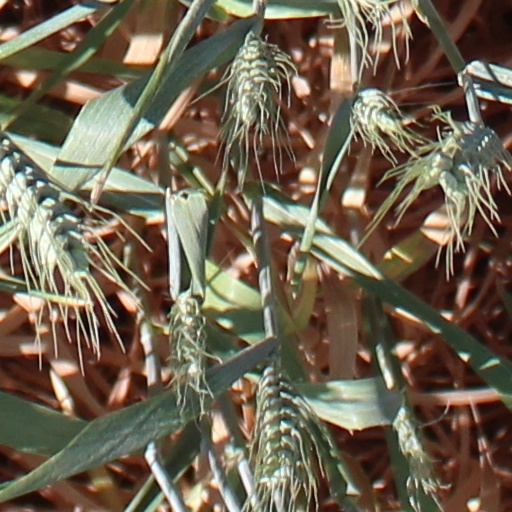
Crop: wheat